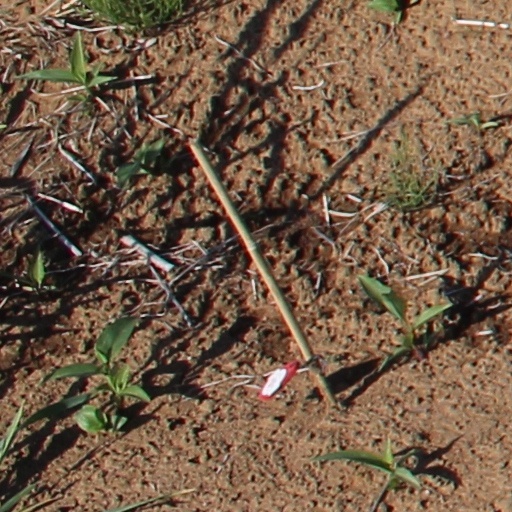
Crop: wheat